Bruno Müller

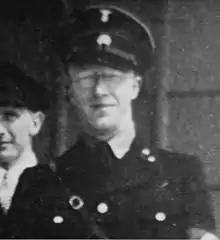

Bruno Müller or Brunon Müller-Altenau (13 September 1905 – 1 March 1960) served as an SS-"Obersturmbannführer" during the Nazi German invasion of Poland. In September 1939, he was put in charge of the "Einsatzkommando" 2, attached to "Einsatzgruppe" I "" of the Security Police. They were deployed in Poland along with the 14th Army of the Wehrmacht.